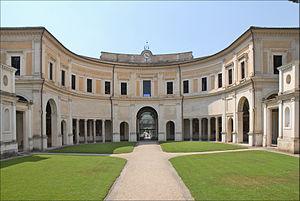
La villa Giulia est un palais de Rome. Elle tire son nom de son commanditaire, le pape Jules III, qui la fait bâtir entre 1551 et 1553 sur les terres familiales du mont Valentino. L'édifice abrite aujourd'hui le Musée national étrusque de la villa Giulia.